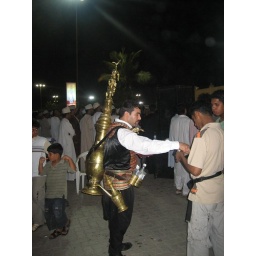
Night market water man... Salalah Oman by Jamal Nassar